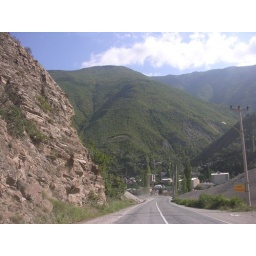
Artvin road in the mountains